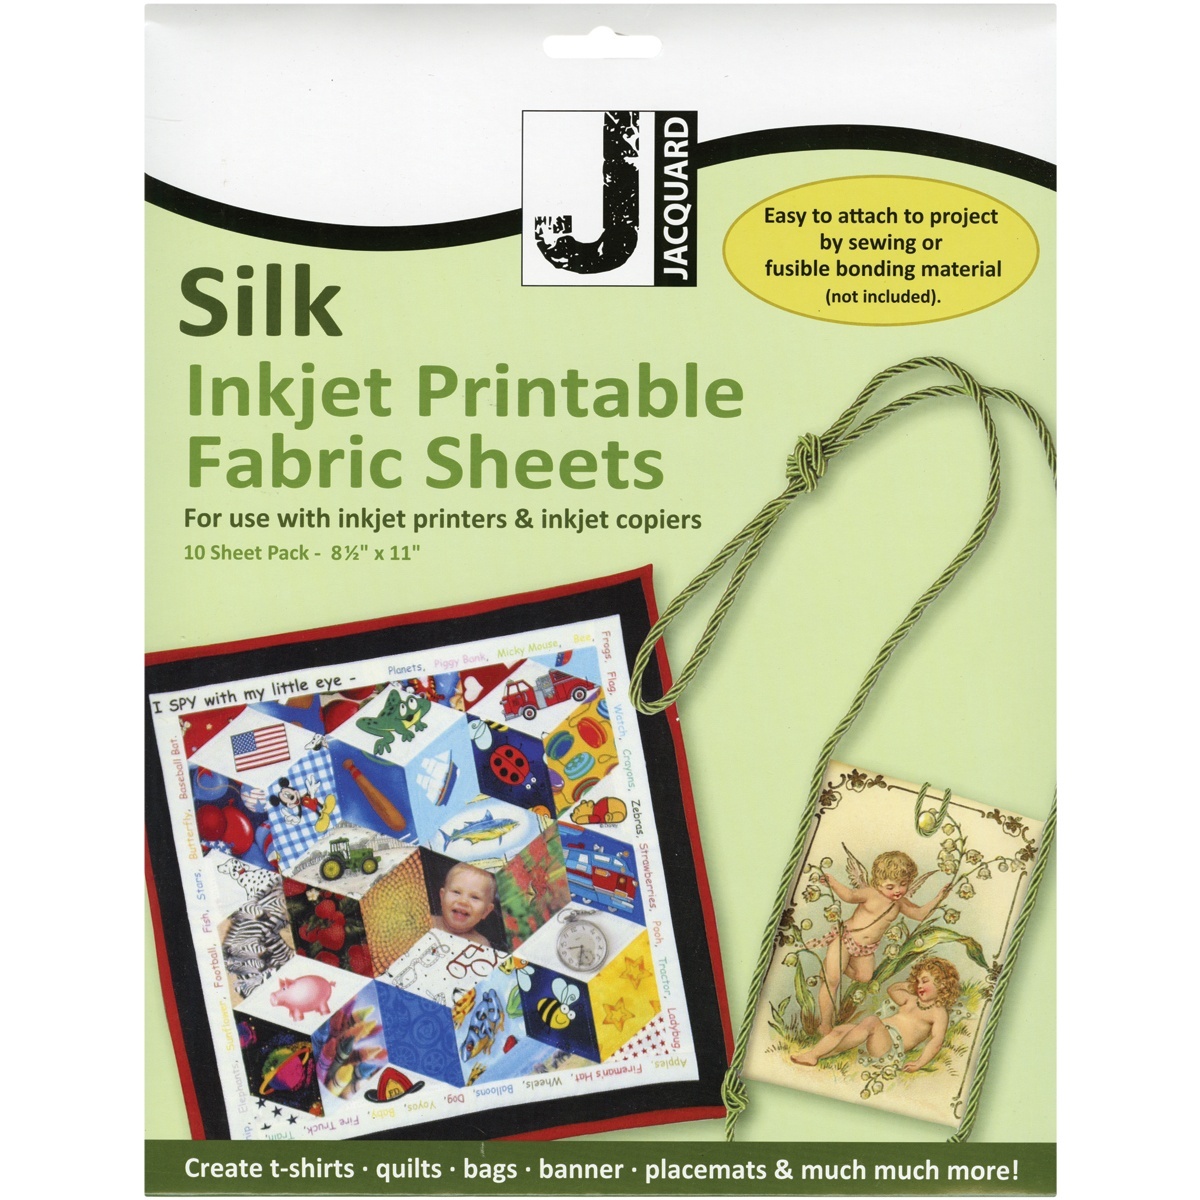
Jacquard Inkjet Silk Fabric Sheets Pack Of 10
Jacquard design and create your own banners, cushions, t-shirts, quilts and more! Unlike many inkjet fabrics, jacquard inkjet silk retains the natural hand of the fabric. Once printed, remove the paper backing and easily attach to any project using jawing or fusible bonding materials (not included). Use with any inkjet printer or copier (not included). 100% Silk habotai (10mm), retains natural hand of the fabric, removable paper backing, permanent, lightfast and handwashable. This package includes ten 11x8-1/2 inch sheets of silk sheets and complete instructions. Made in USA.
Brand: Jacquard
Category: Arts & Entertainment > Hobbies & Creative Arts > Arts & Crafts > Art & Crafting Materials > Textiles > Printable Fabric > Printable Silk